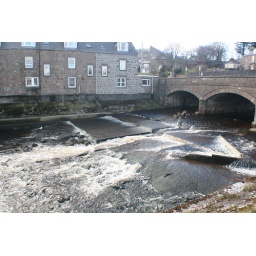
Looking towards a stone bridge over the Carron Water